Biggleswade (UK Parliament constituency)

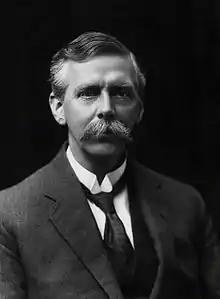
Black

Another General Election was required to take place before the end of 1915. The political parties had been making preparations for an election to take place and by July 1914, the following candidates had been selected;